Velika Račna

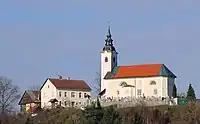
Kopanj Hill with Assumption Church and the rectory

The local parish church, built on Kopanj Hill north of the settlement, is dedicated to the Assumption of Mary. It belongs to the Parish of Kopanj and the Roman Catholic Archdiocese of Ljubljana. It dates to the 15th century with 18th- and 19th-century additions. The church is built on the site of an ancient fortification and was first mentioned in written sources in 1433. During the Ottoman wars in Europe, the church was surrounded by a defensive wall. The poet France Prešeren spent three years of his childhood (1807–1810) living with his uncle Joseph in the rectory next to the church. The Partisans burned the rectory on 17 December 1943. The Partisans burned the church itself on 15 February 1944. The parish priest and some locals were able to save the monstrance and ciborium from the burning church, but the fire destroyed the 1769 painting "The Assumption of Mary" by Anton Cebej.